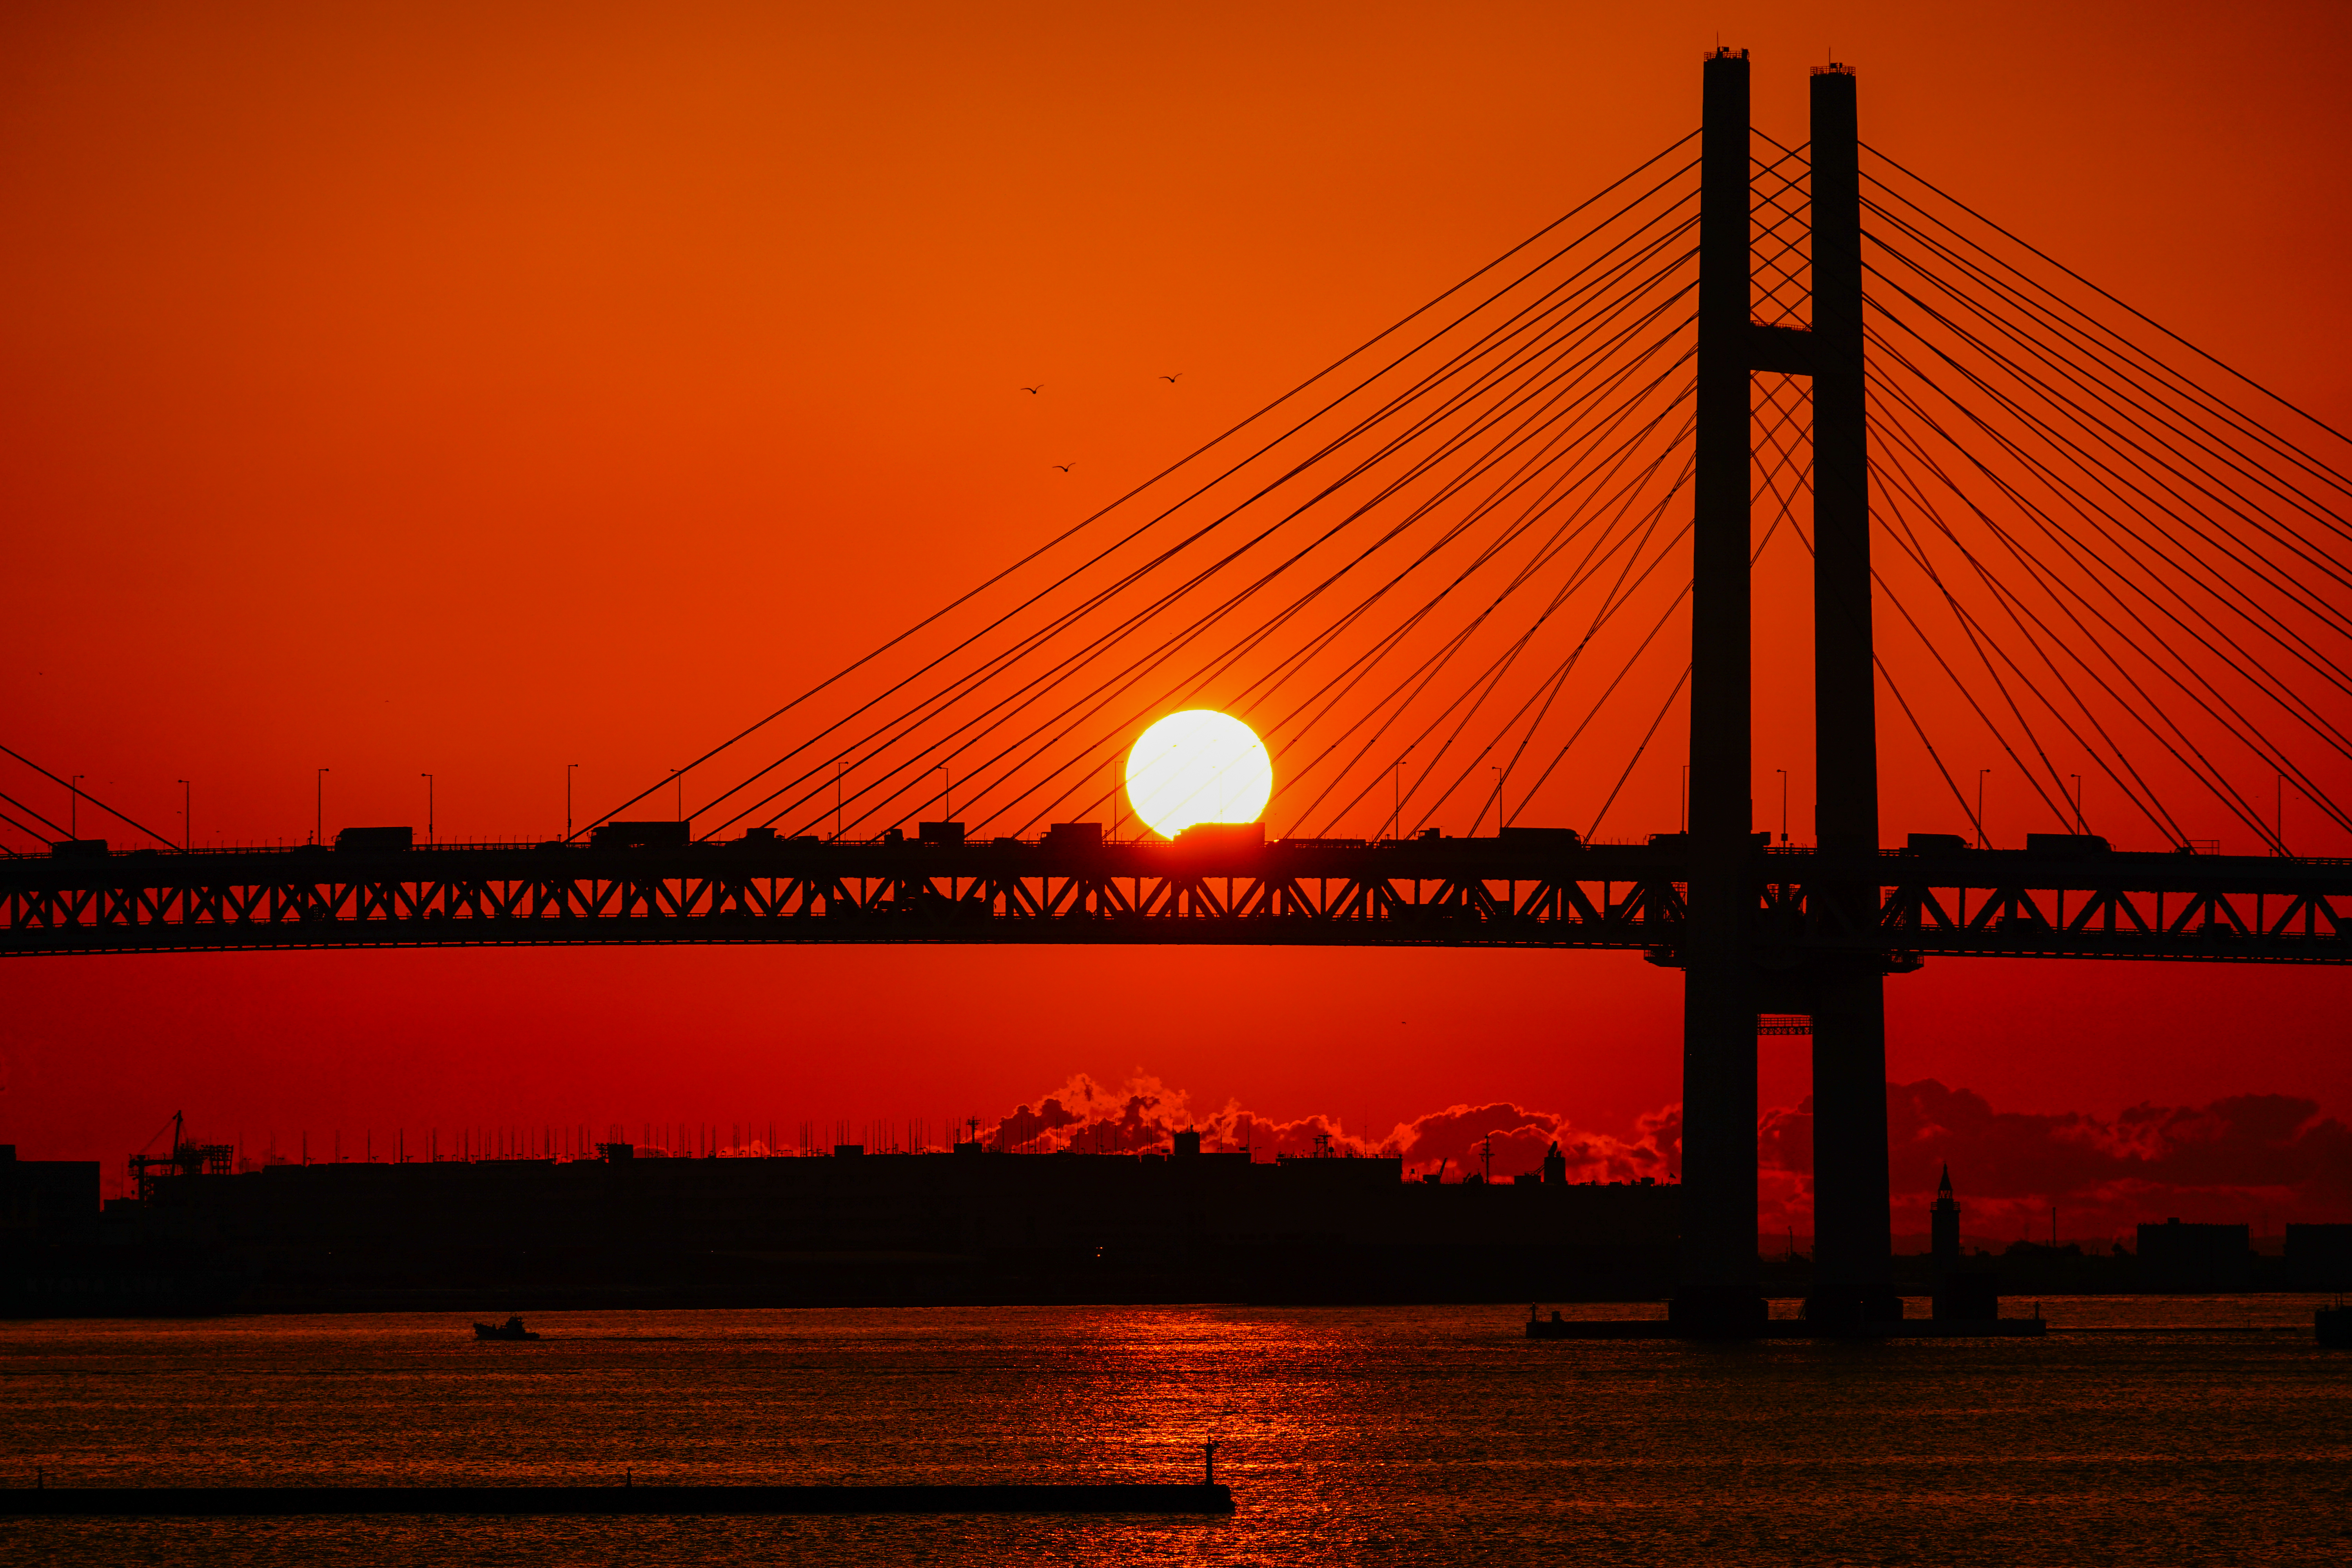
horizon, sky, sun, sunrise, sunset, bridge, skyline, night, morning, dawn, cityscape, dusk, evening, line, reflection, landmark, sony, yokohama, shape, ilce7m2, sal70300g, sunrisetime, osanbashipier, yokohamabaybridge, sunriseview, laea3, afterglow